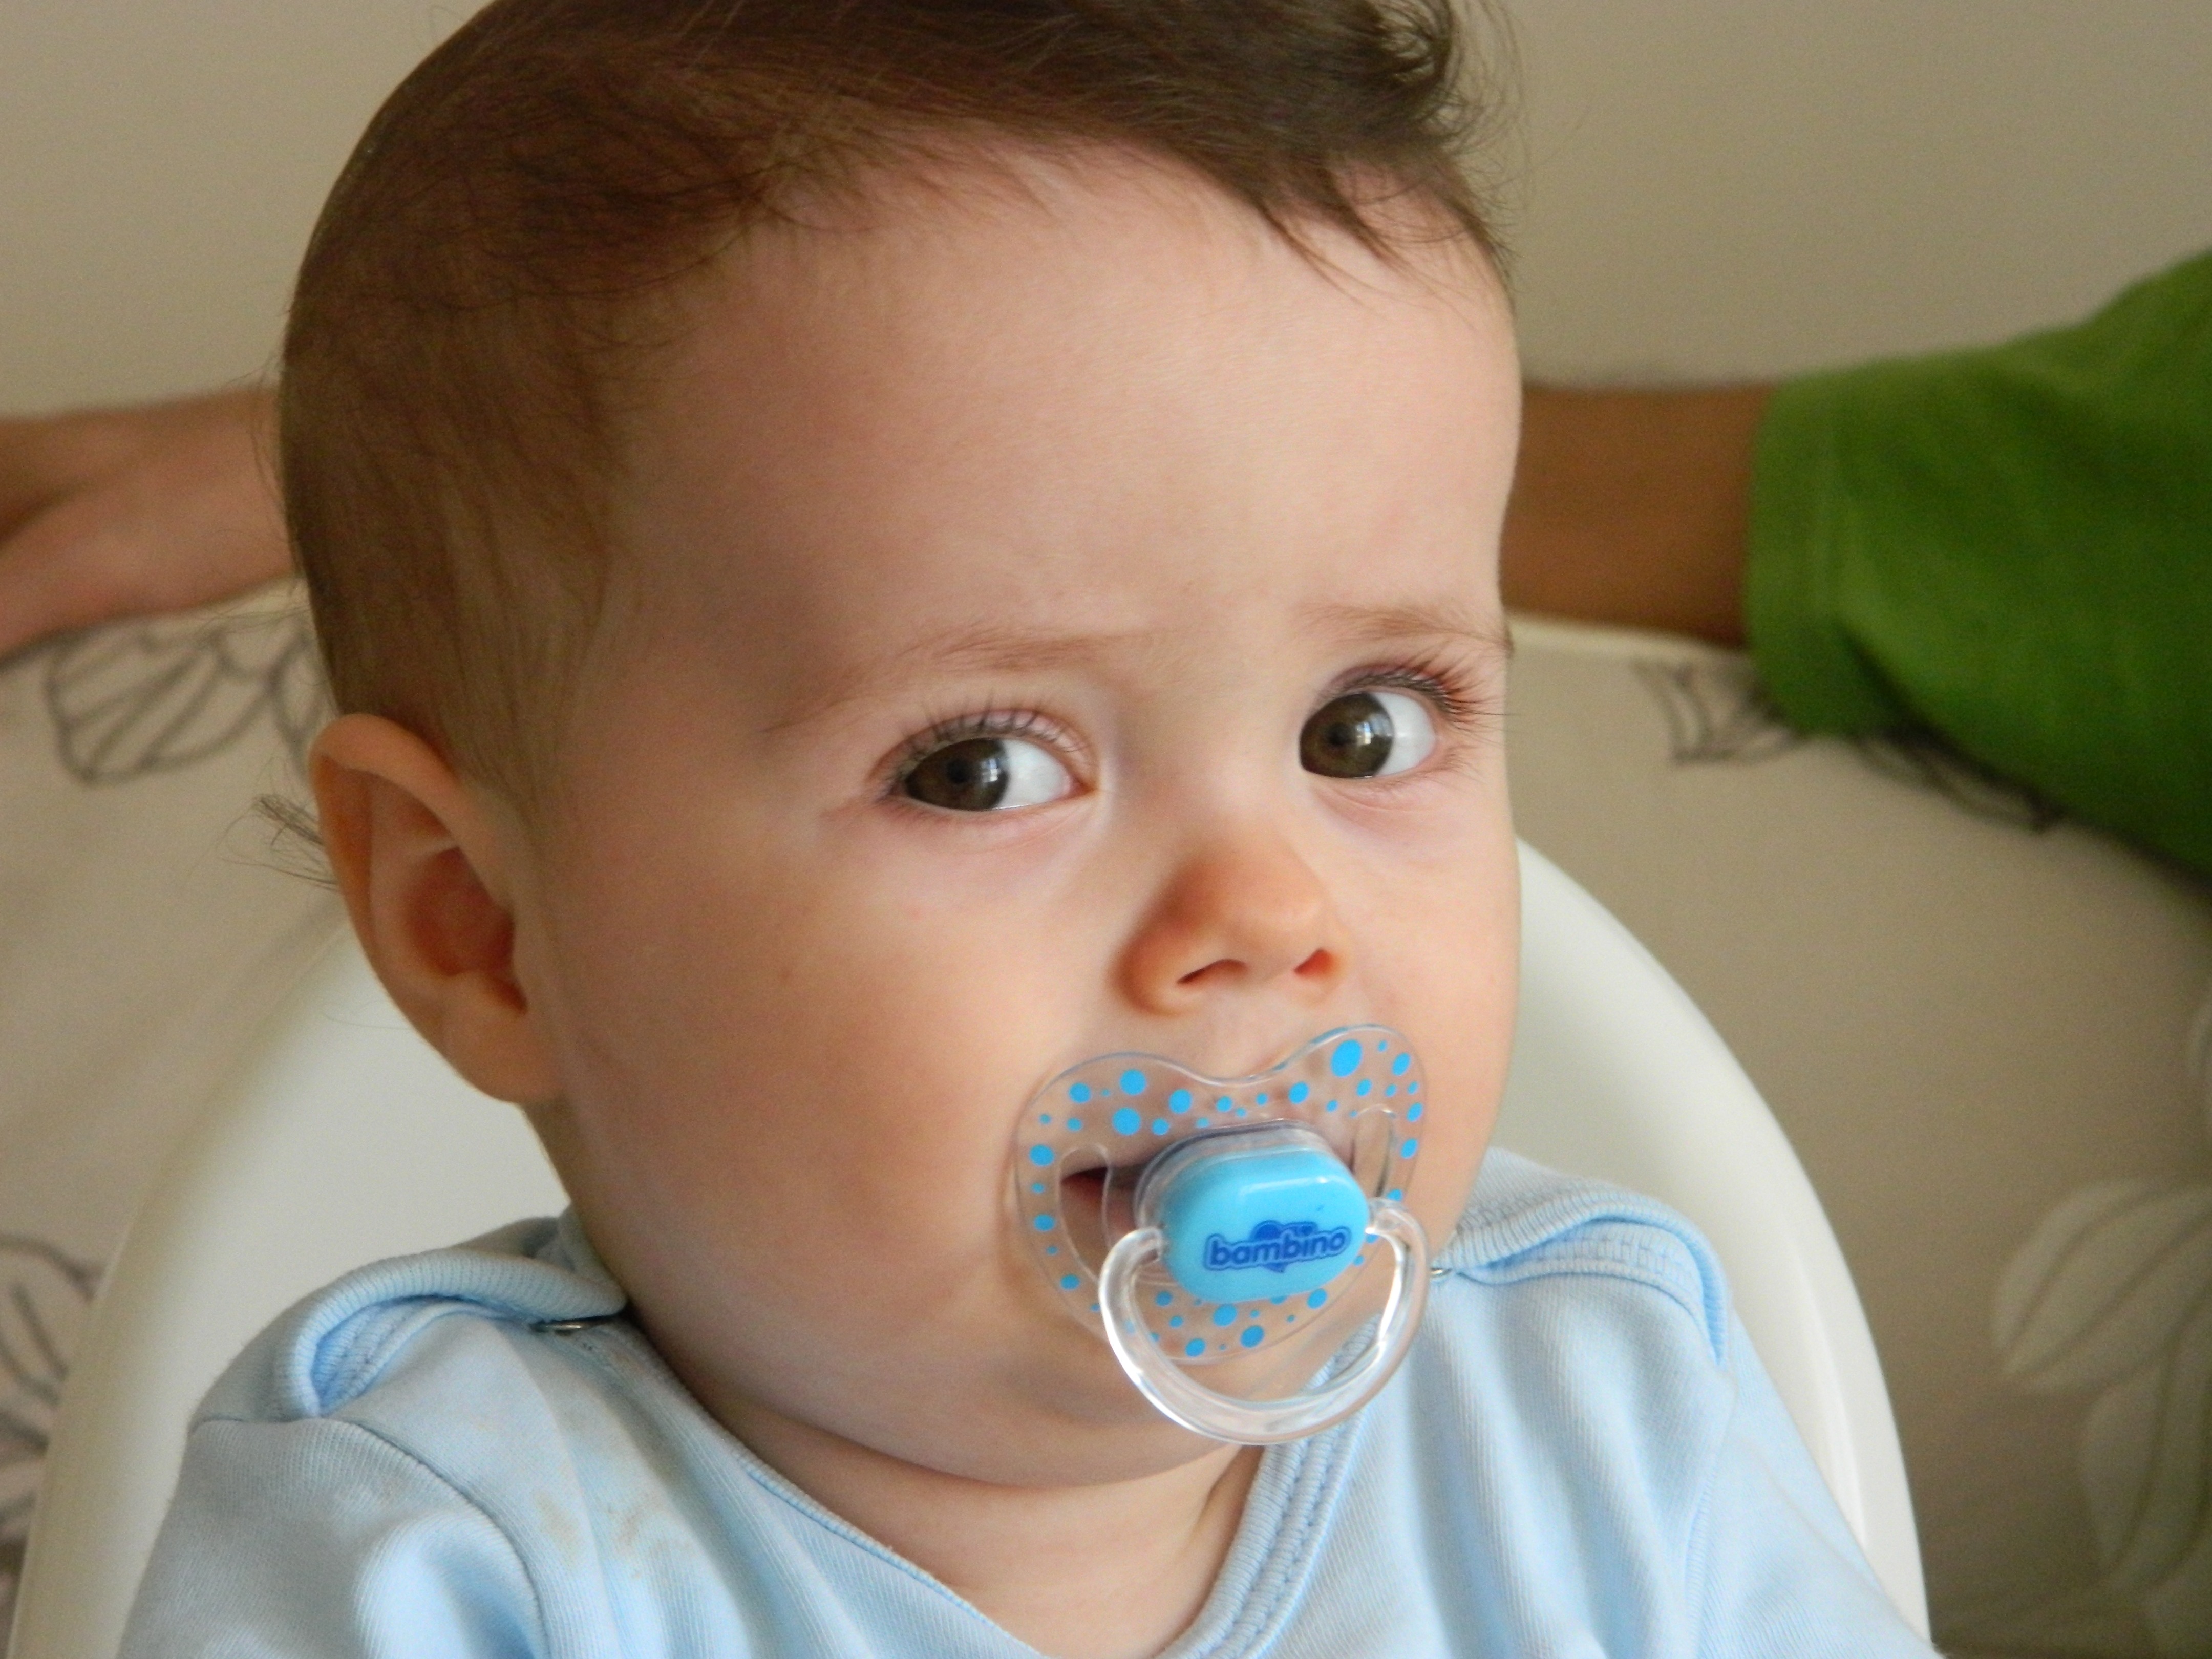
person, play, portrait, child, facial expression, smile, laugh, mouth, human body, face, eating, nose, infant, toddler, eye, head, skin, organ, laughter, tooth, sweetness, puppies, bebe